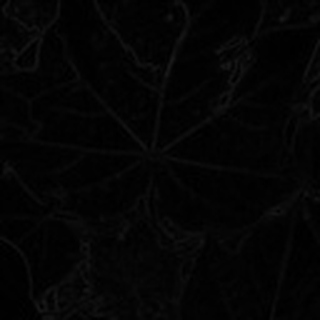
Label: healthy_cotton